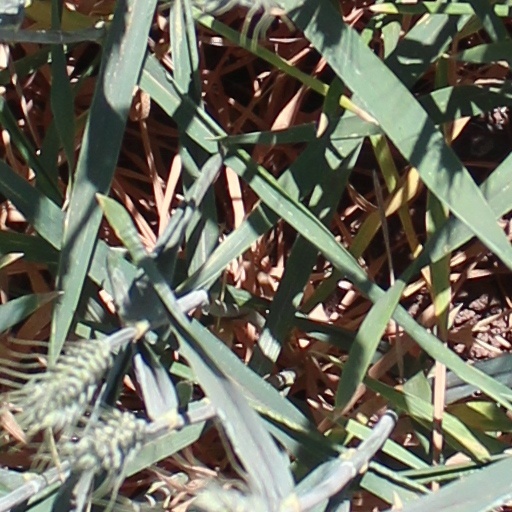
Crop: wheat